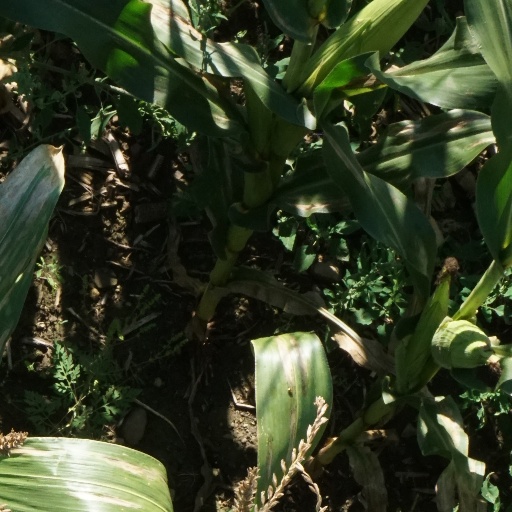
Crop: maize; corn